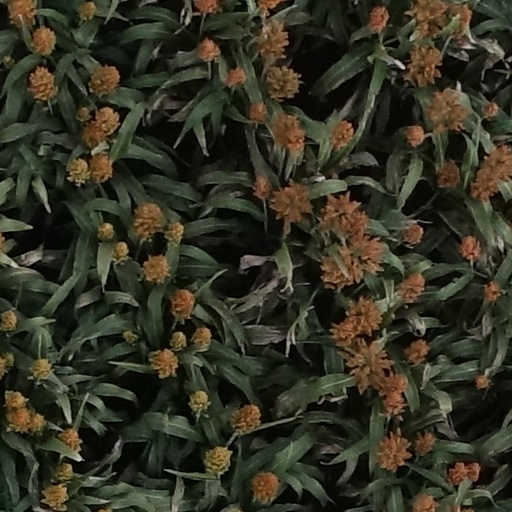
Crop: sorghum